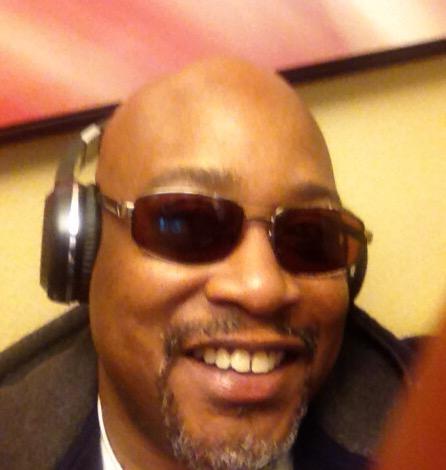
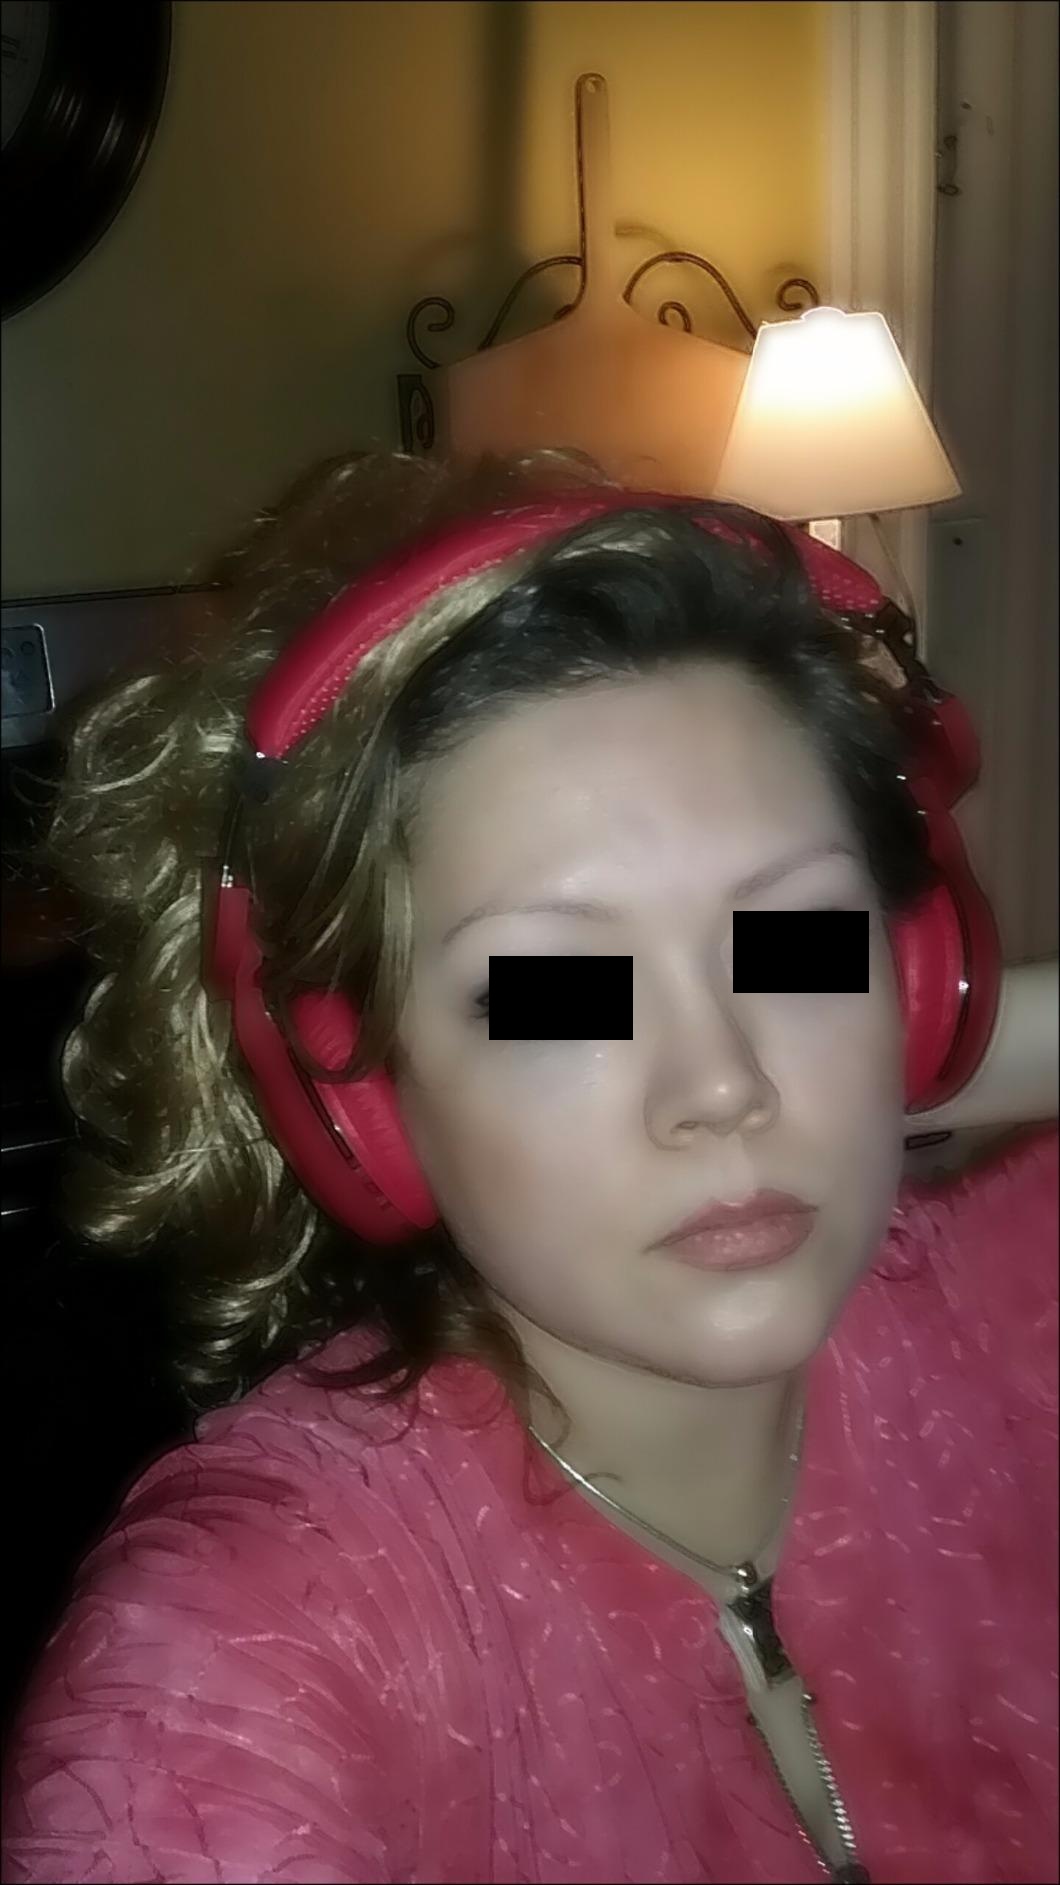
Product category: headphones
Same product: no